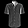
Label: Shirt